Russian occupation of Zaporizhzhia Oblast

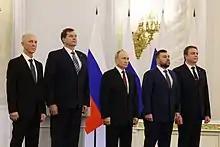
Russian President Vladimir Putin with pro-Russian leaders of the occupied territories on 30 September 2022

On 4 March 2022, the city of Enerhodar and the Zaporizhzhia Nuclear Power Plant (ZNPP) came under Russian military occupation. Since then, the ZNPP has been the center of an ongoing nuclear safety crisis. Russia has used the plant as a base to hold military equipment and troops, heightening risk of damage to the plant and a fuel meltdown.